Dom Sebastião Square

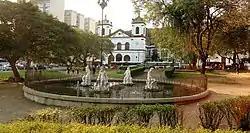
View of the square in 2007, with the Church of the Conception in the background

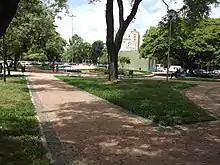
View of the square in 2014

Dom Sebastião Square is located in the Brazilian city of Porto Alegre, capital of the state of Rio Grande do Sul. It is bordered on the north by Independência Avenue, on the east by Dom Sebastião Lane, on the south by Irmão José Otão Street and on the west by Sarmento Leite Street. It was named after the diocesan bishop Dom Sebastião Dias Laranjeira.